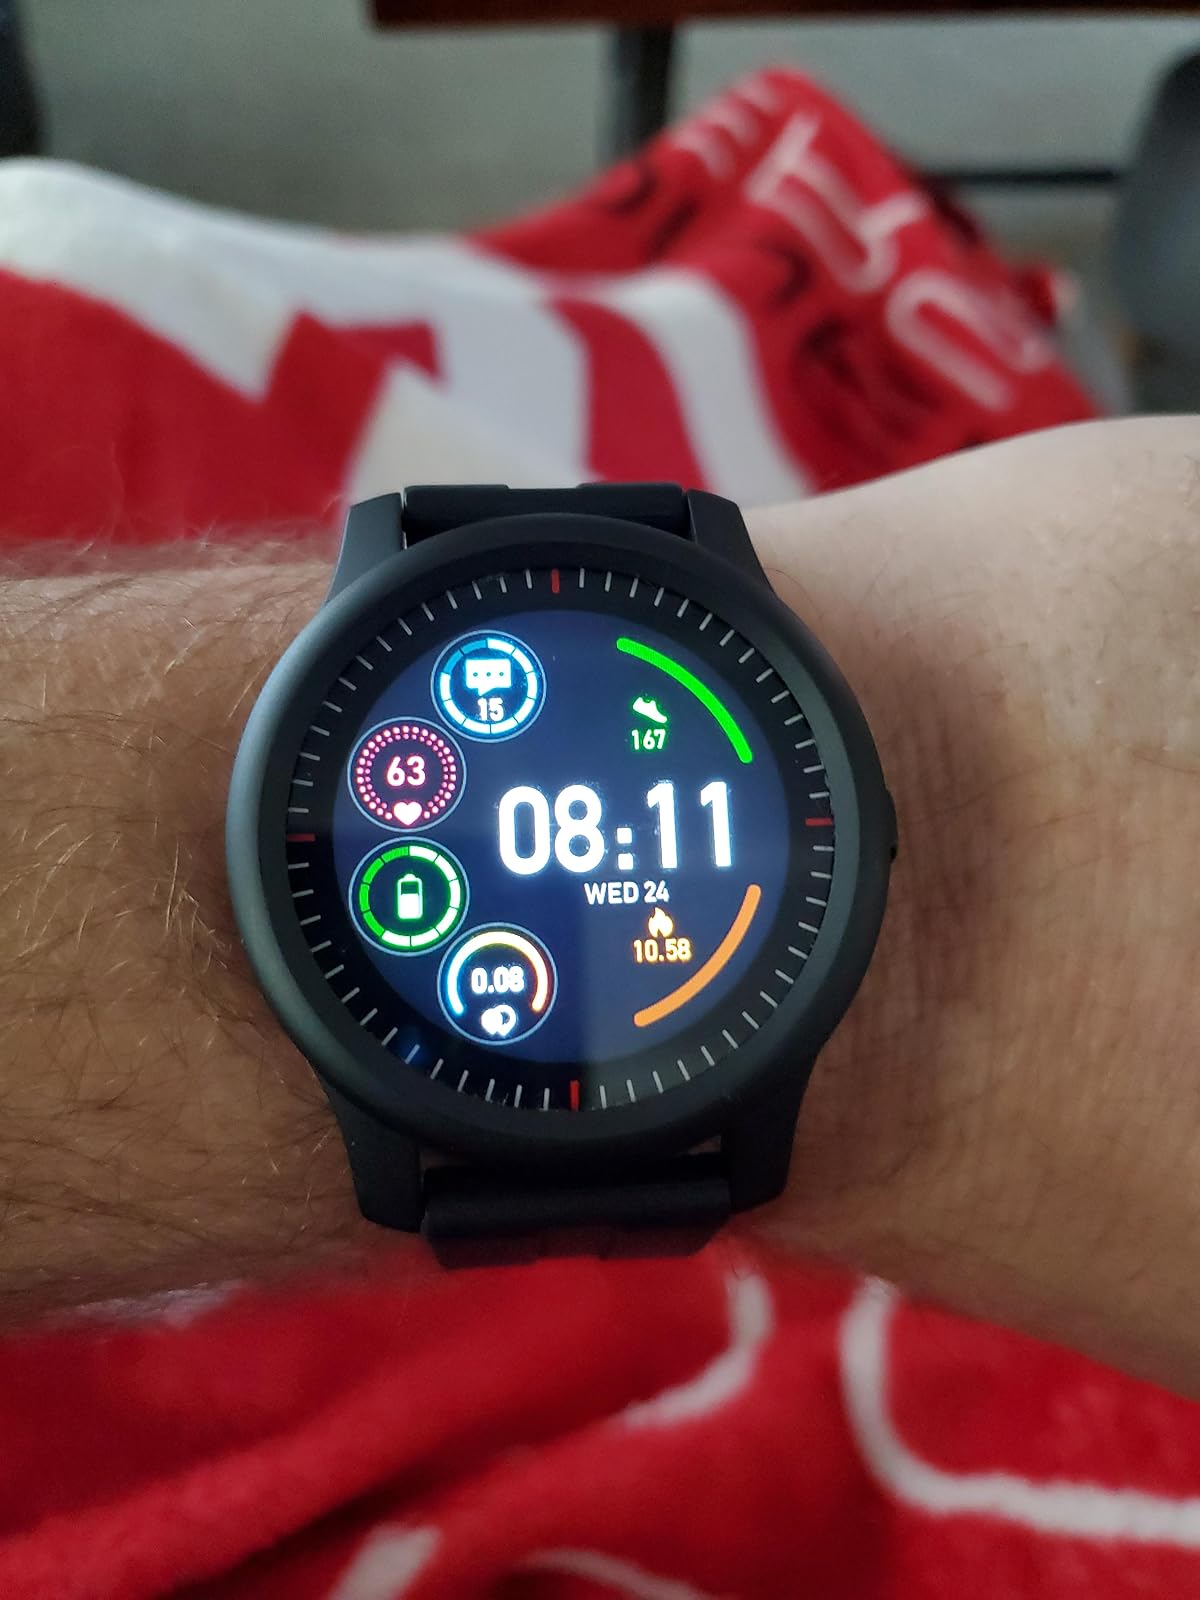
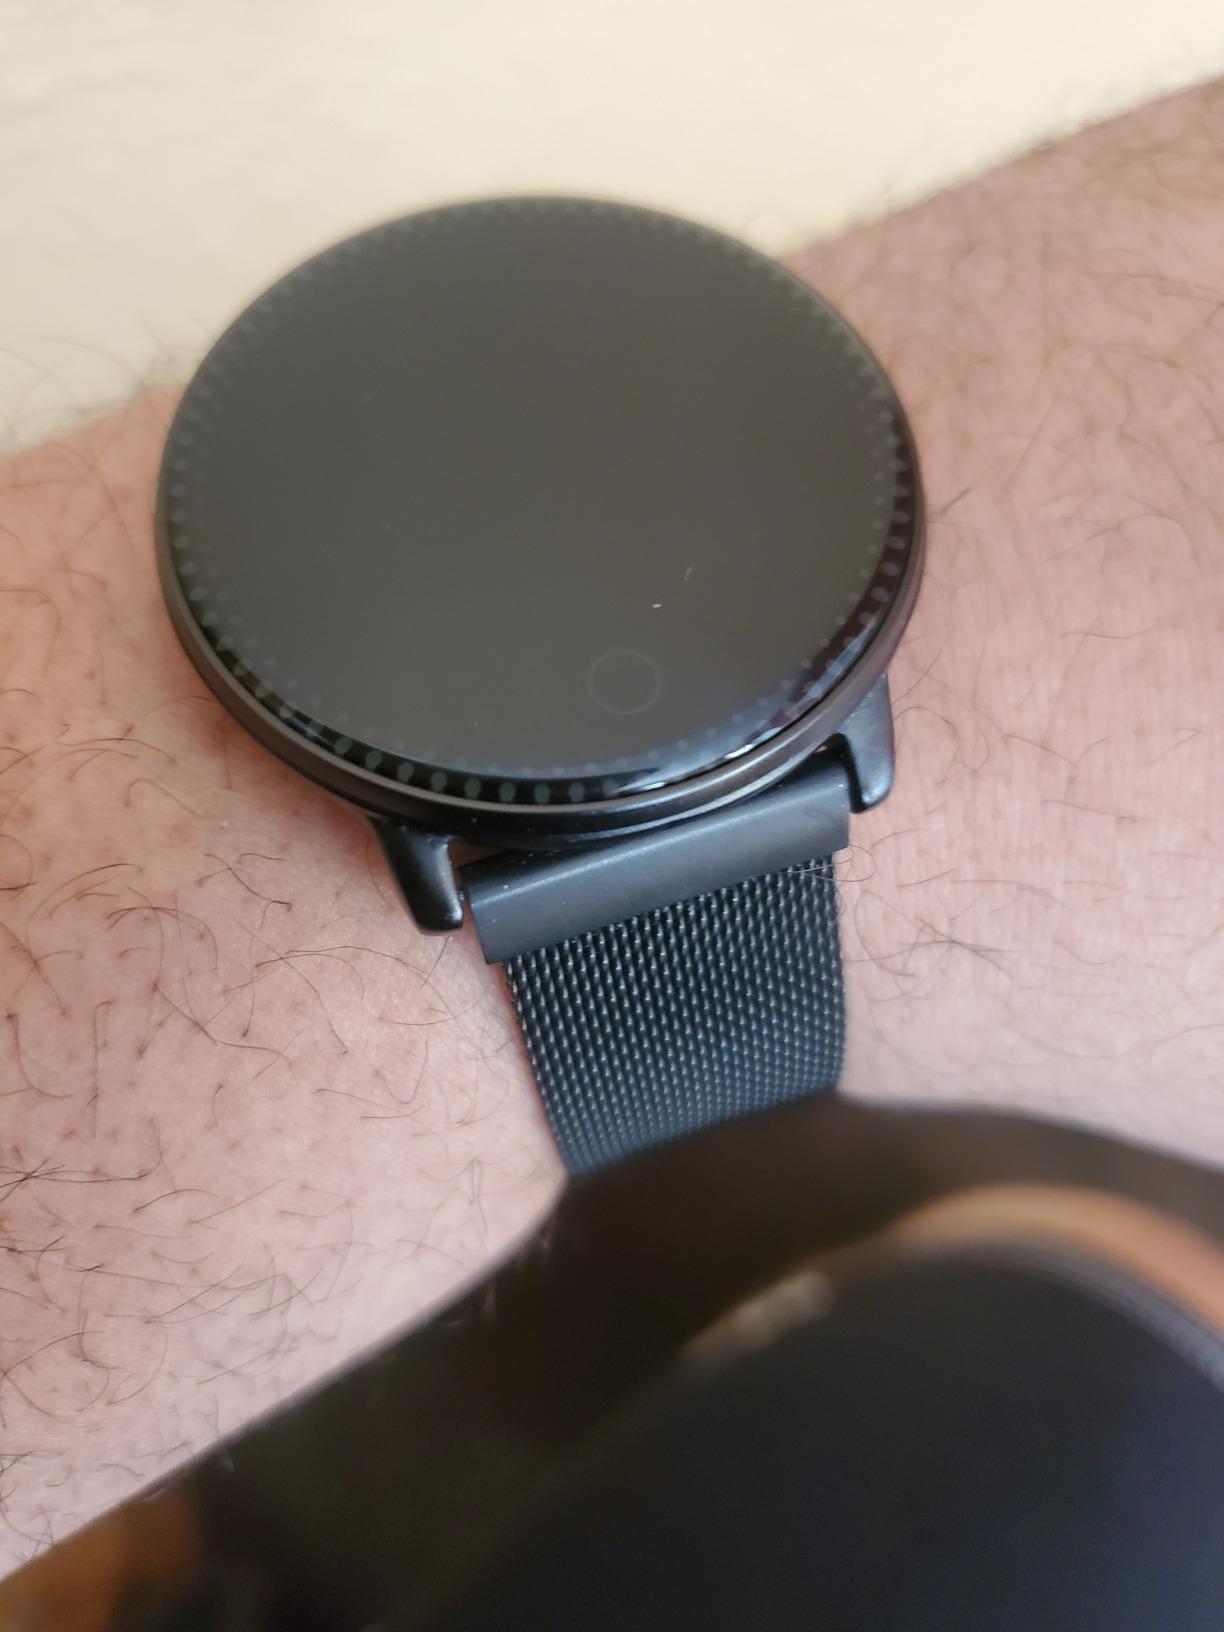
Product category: smartwatch
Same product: no